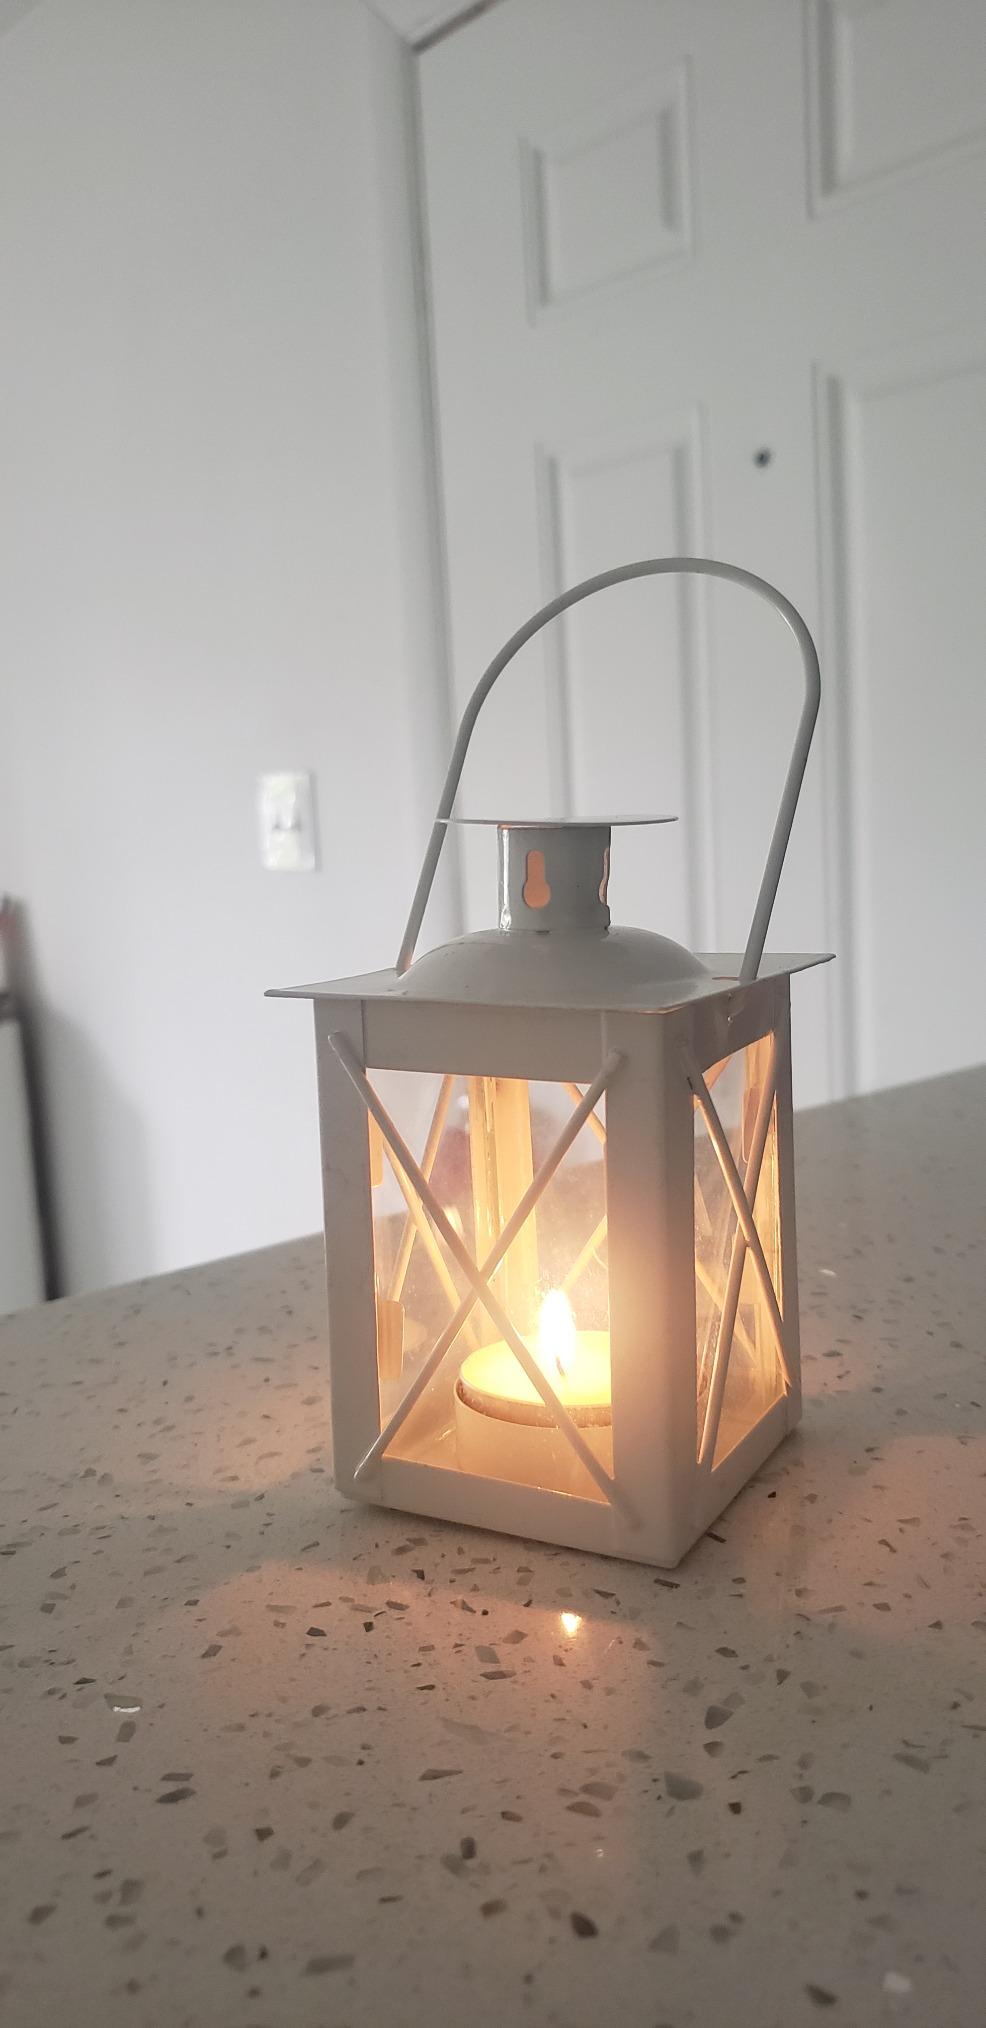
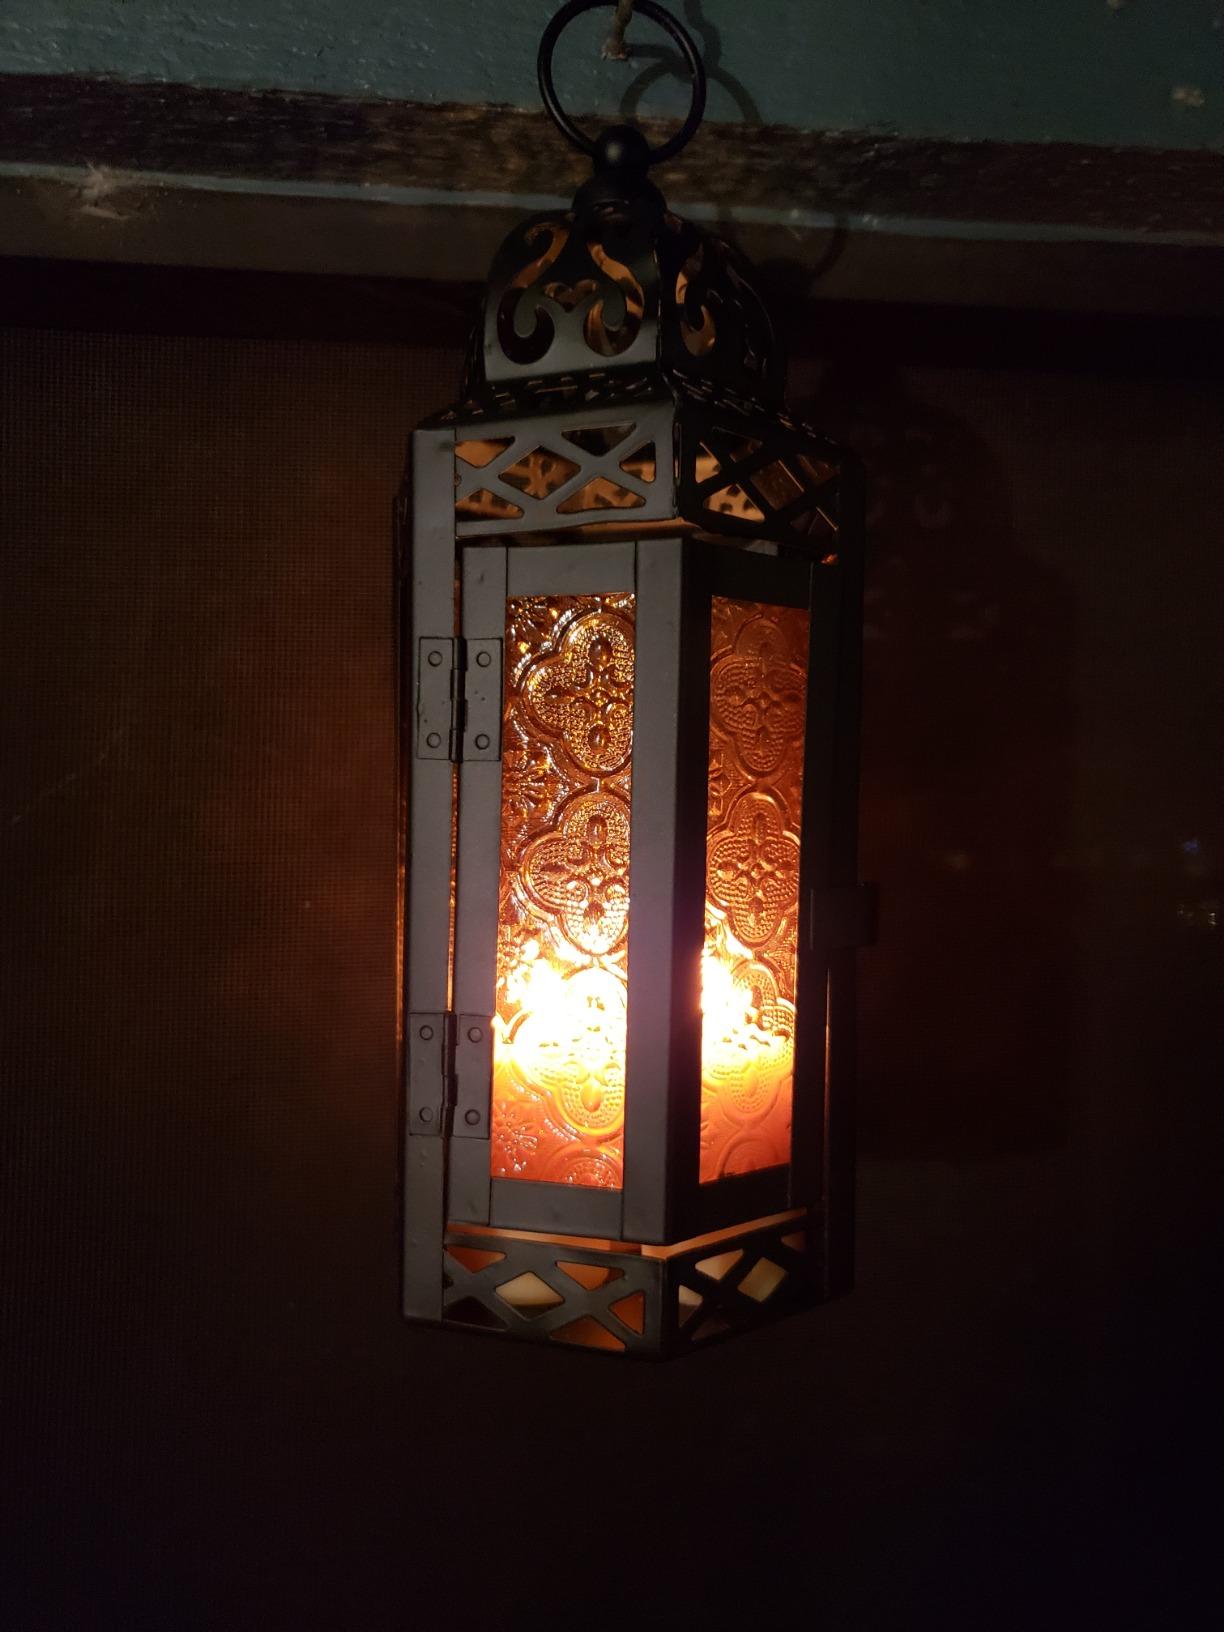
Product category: lantern
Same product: no